Hildegard Krekel

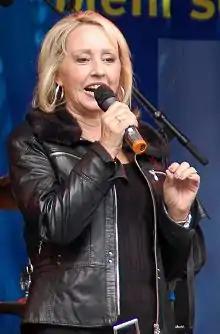
Krekel in 2010

Hildegard Krekel (2 June 1952 – 26 May 2013) was a German actress. She was best known for playing the role of Rita in the television series "Ein Herz und eine Seele".